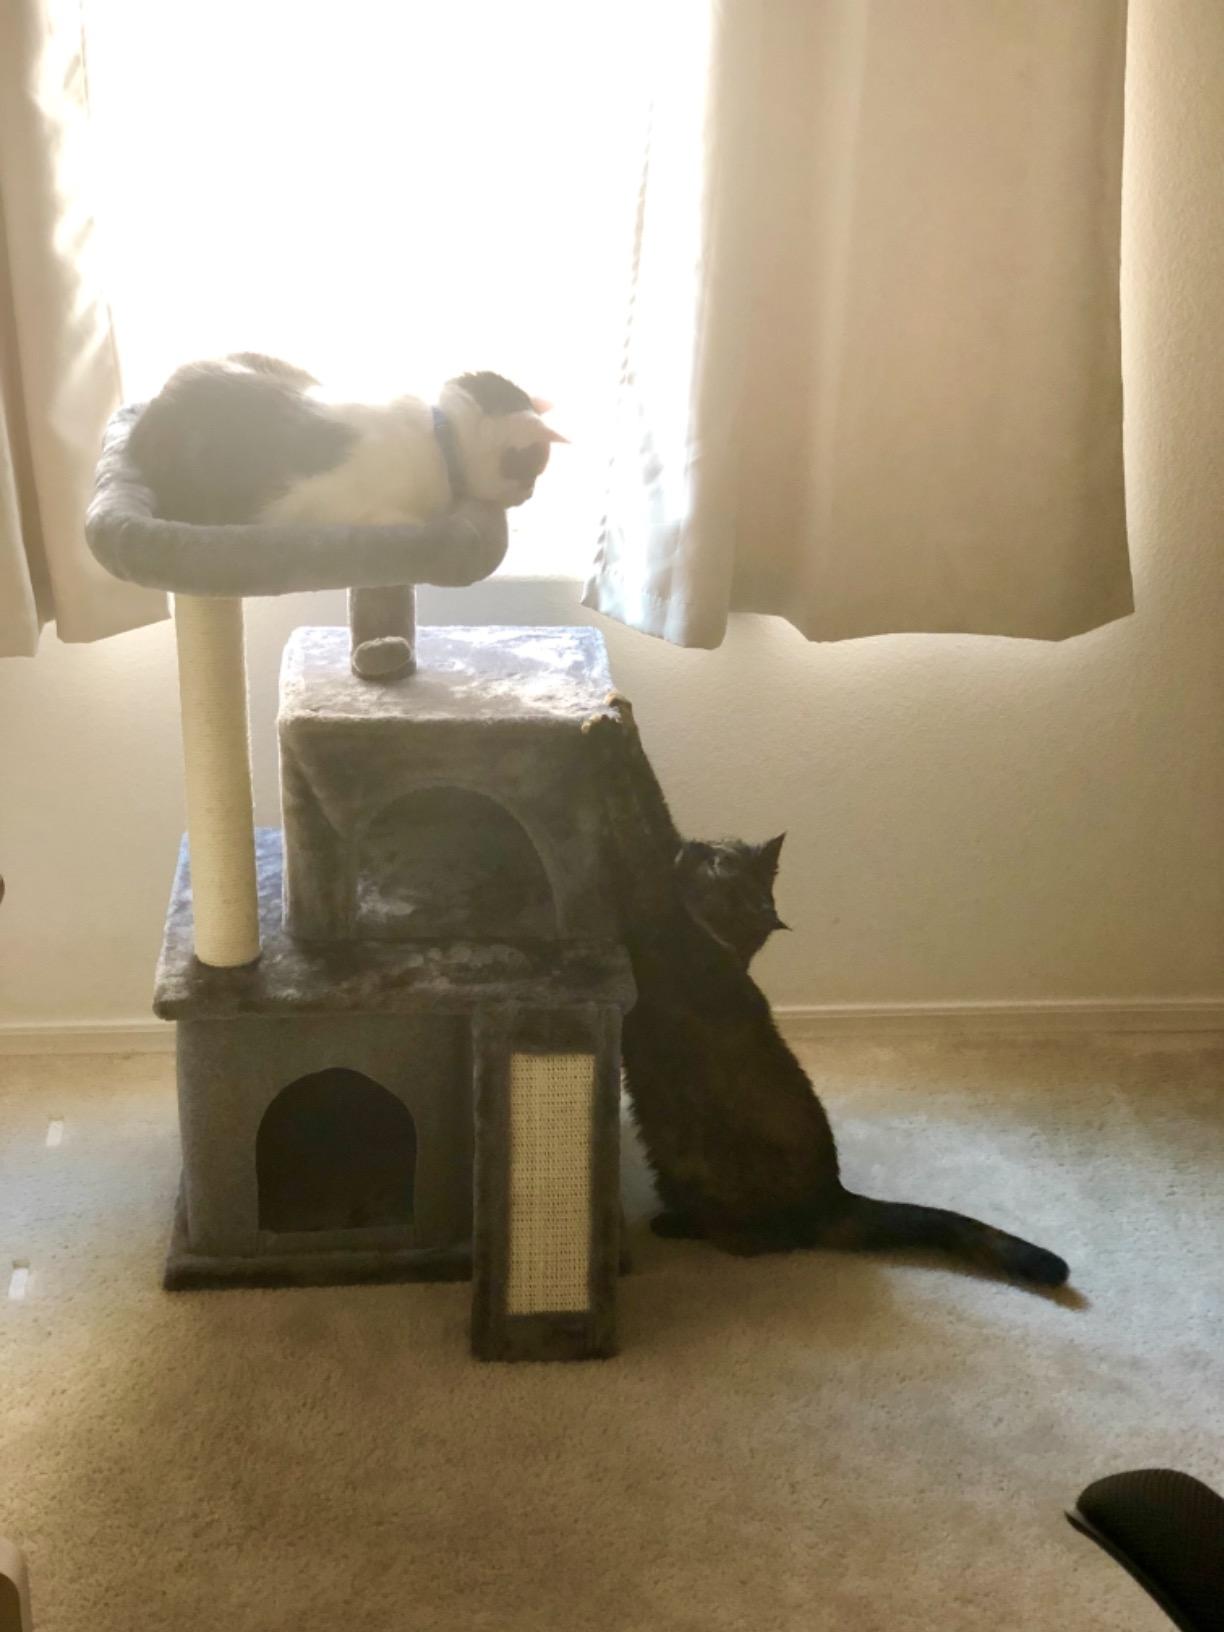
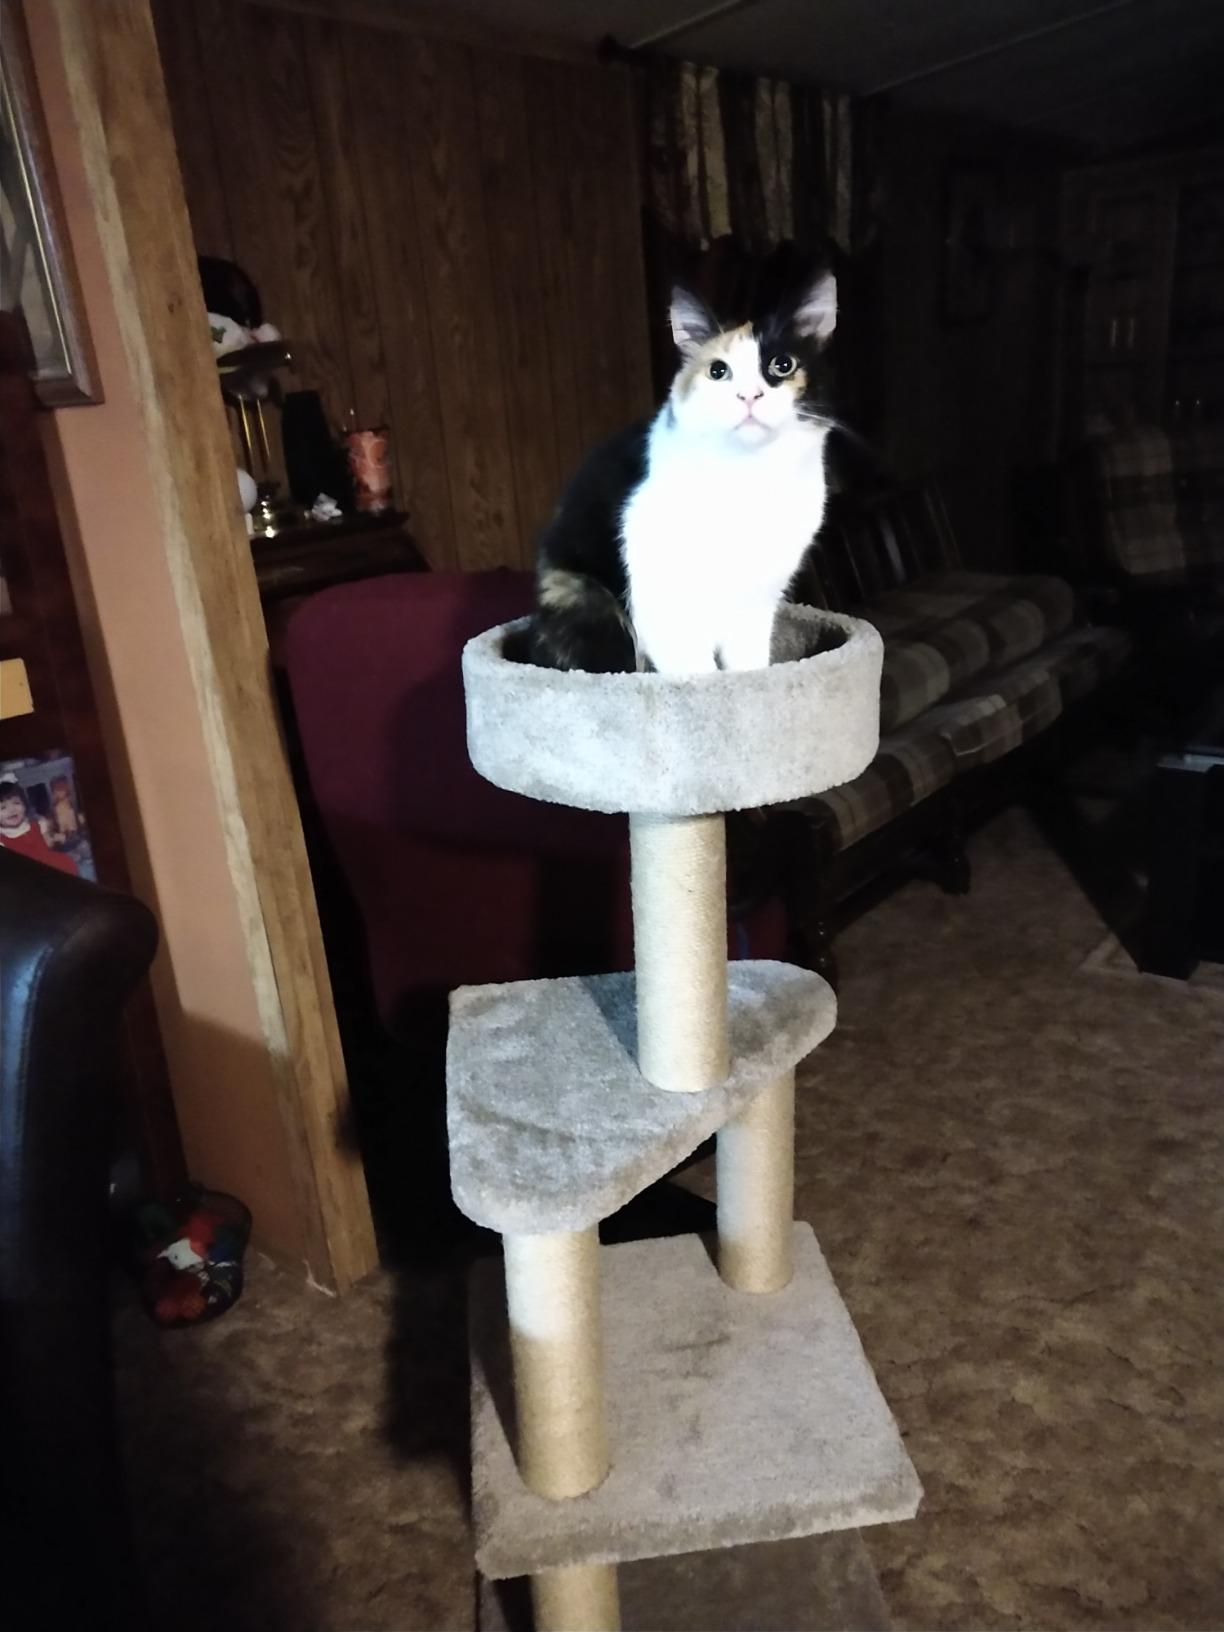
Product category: items_cat tree
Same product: no